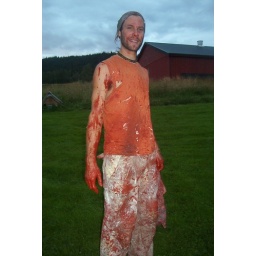
Working in the chicken house